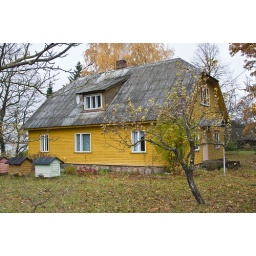
yellow house in Kukulinna